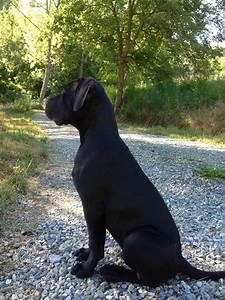
dog